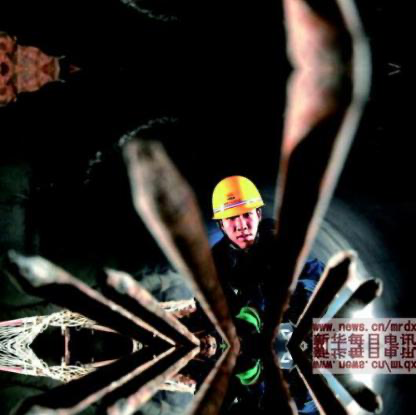
Objects in the image:
label: helmet